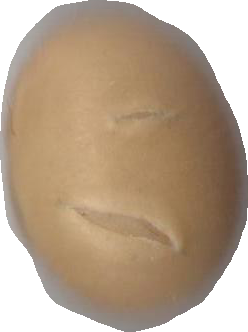
Variety: Dega